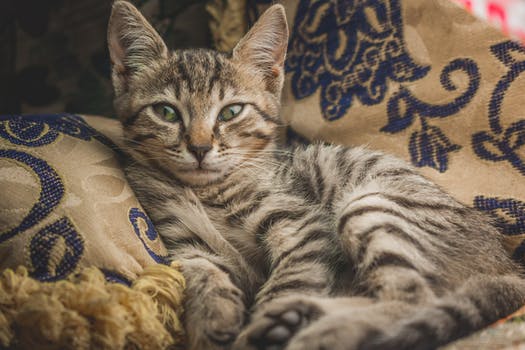
Label: No Watermark